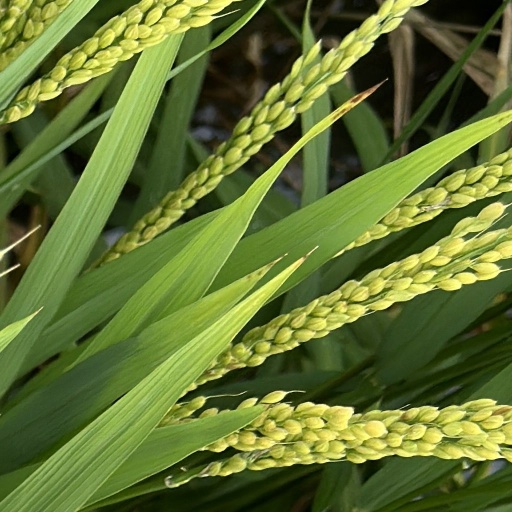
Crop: rice